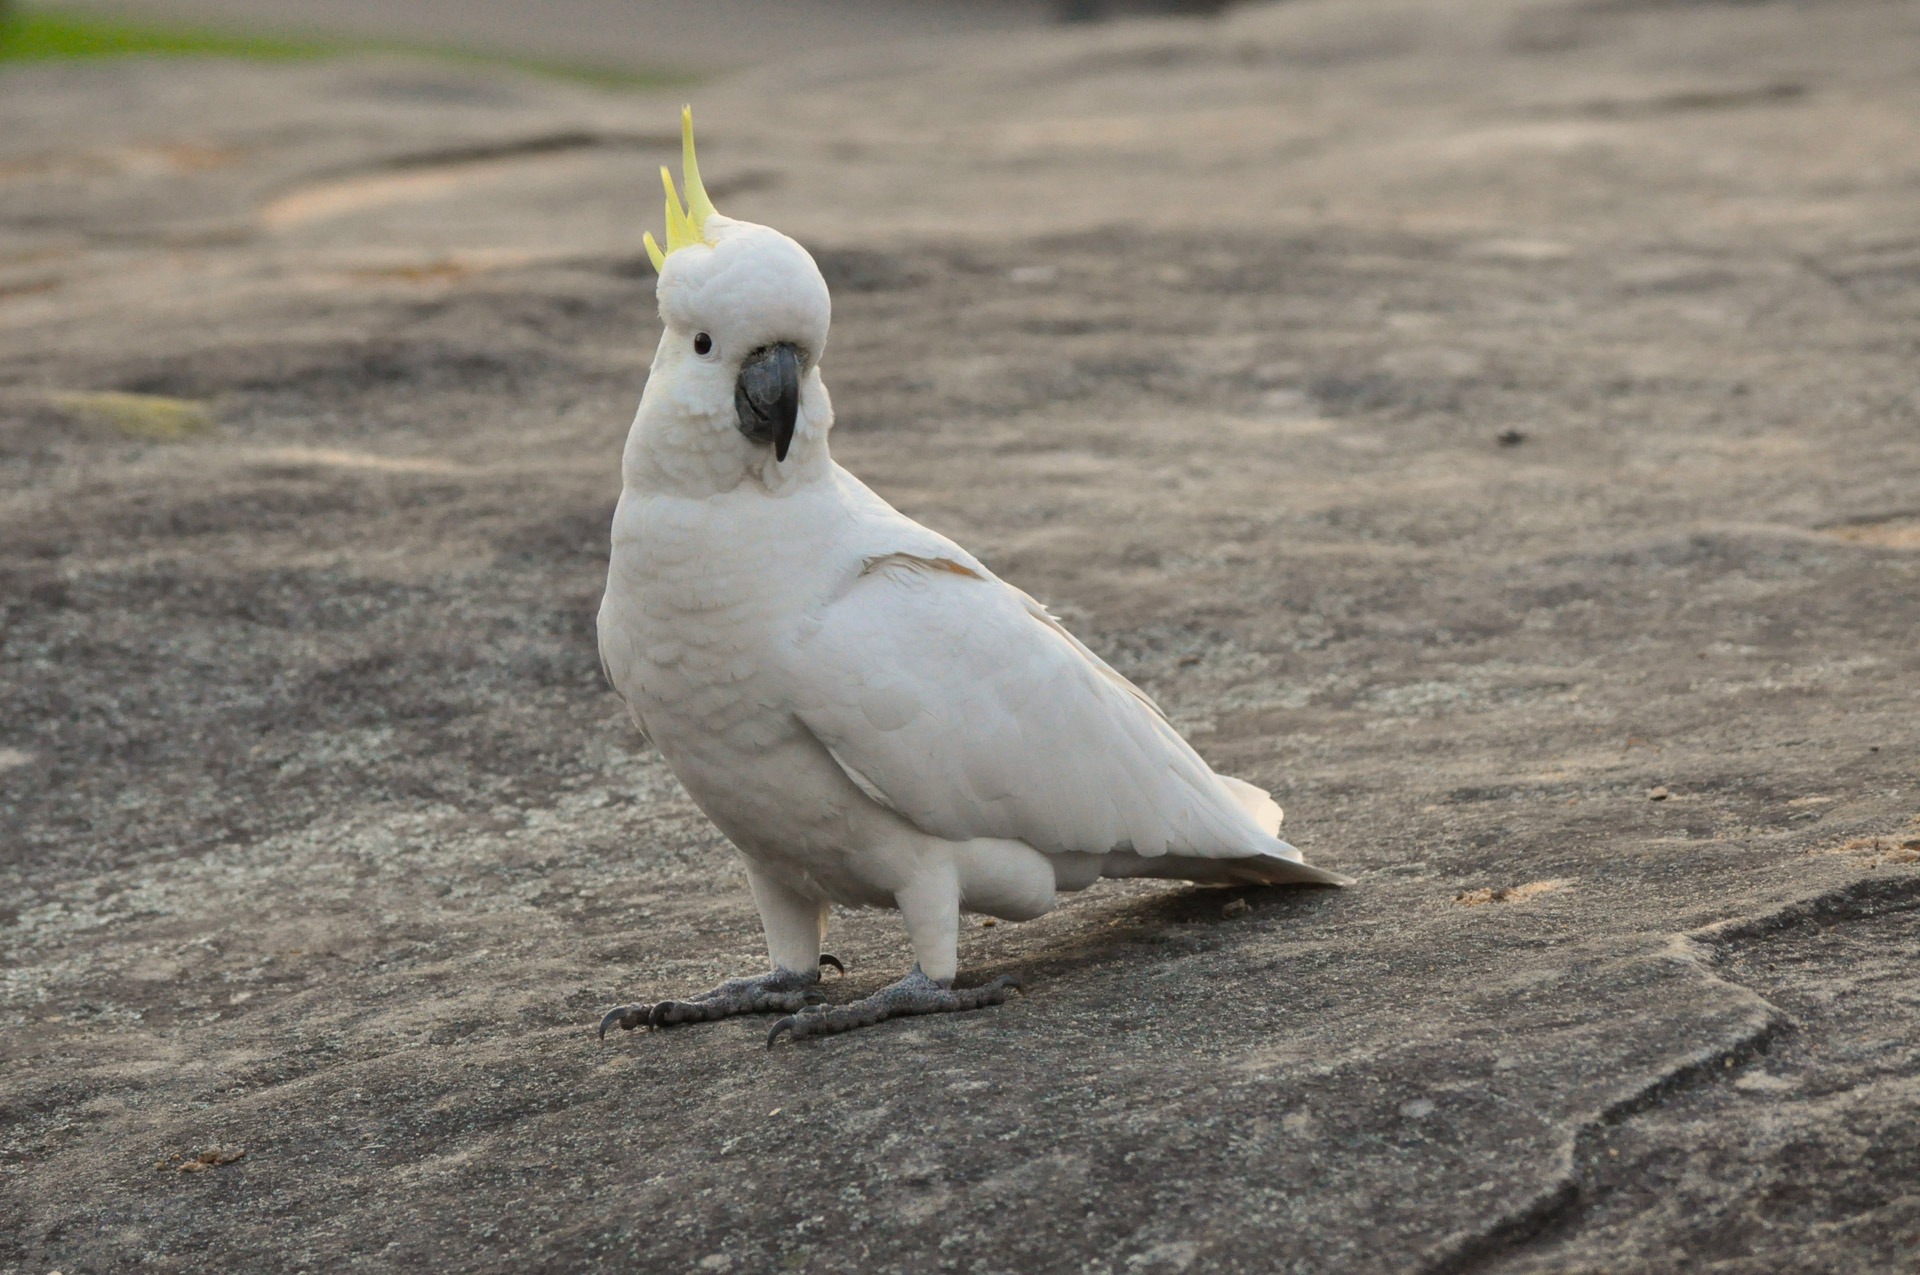
bird, wing, animal, seabird, fly, wildlife, beak, feather, fauna, vertebrate, parrot, cockatoo, sulphur crested cockatoo